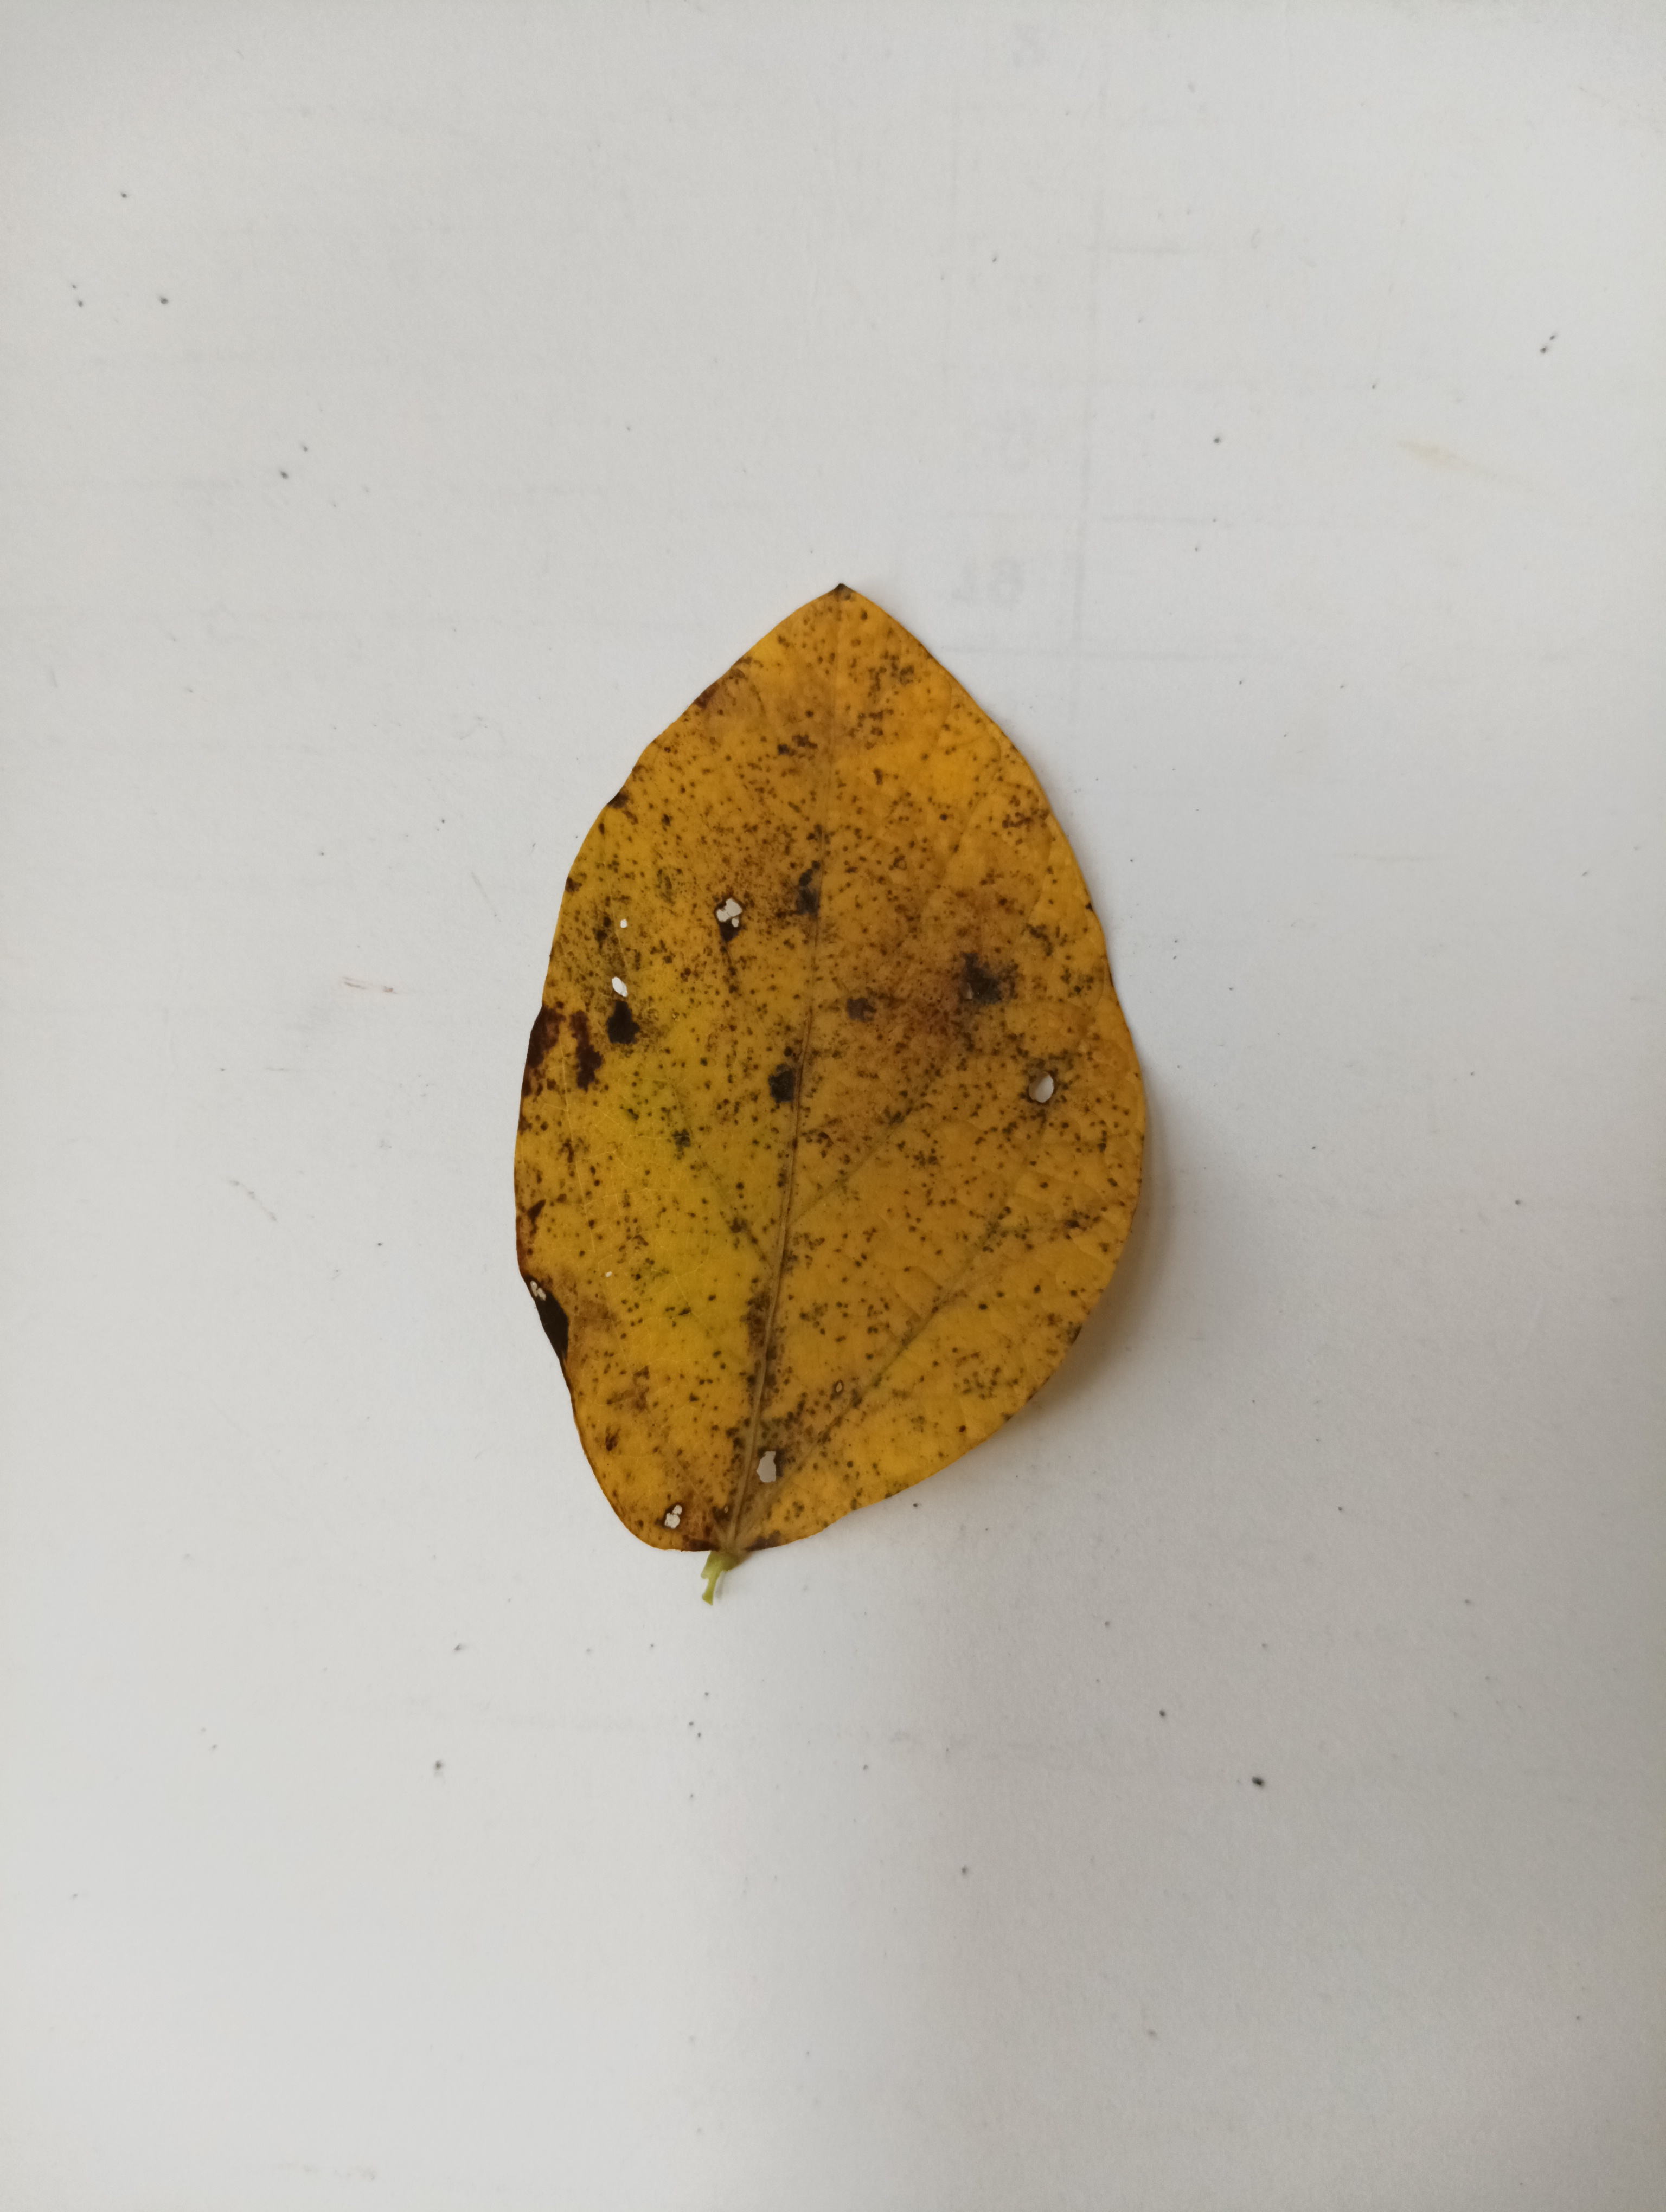
Label: Vein Necrosis